Bad Homburg Castle

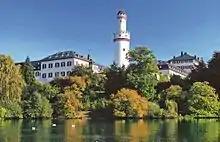
Bad Homburg Castle, with the White Tower (Weißer Turm) in the centre

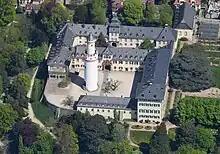
Aerial view from the south

Bad Homburg Castle (Schloss Bad Homburg) or Homburg Palace is a castle and palace in the German city of Bad Homburg vor der Höhe. Originally the residence of the Landgraves of Hesse-Homburg, it was first built in the 12th century.